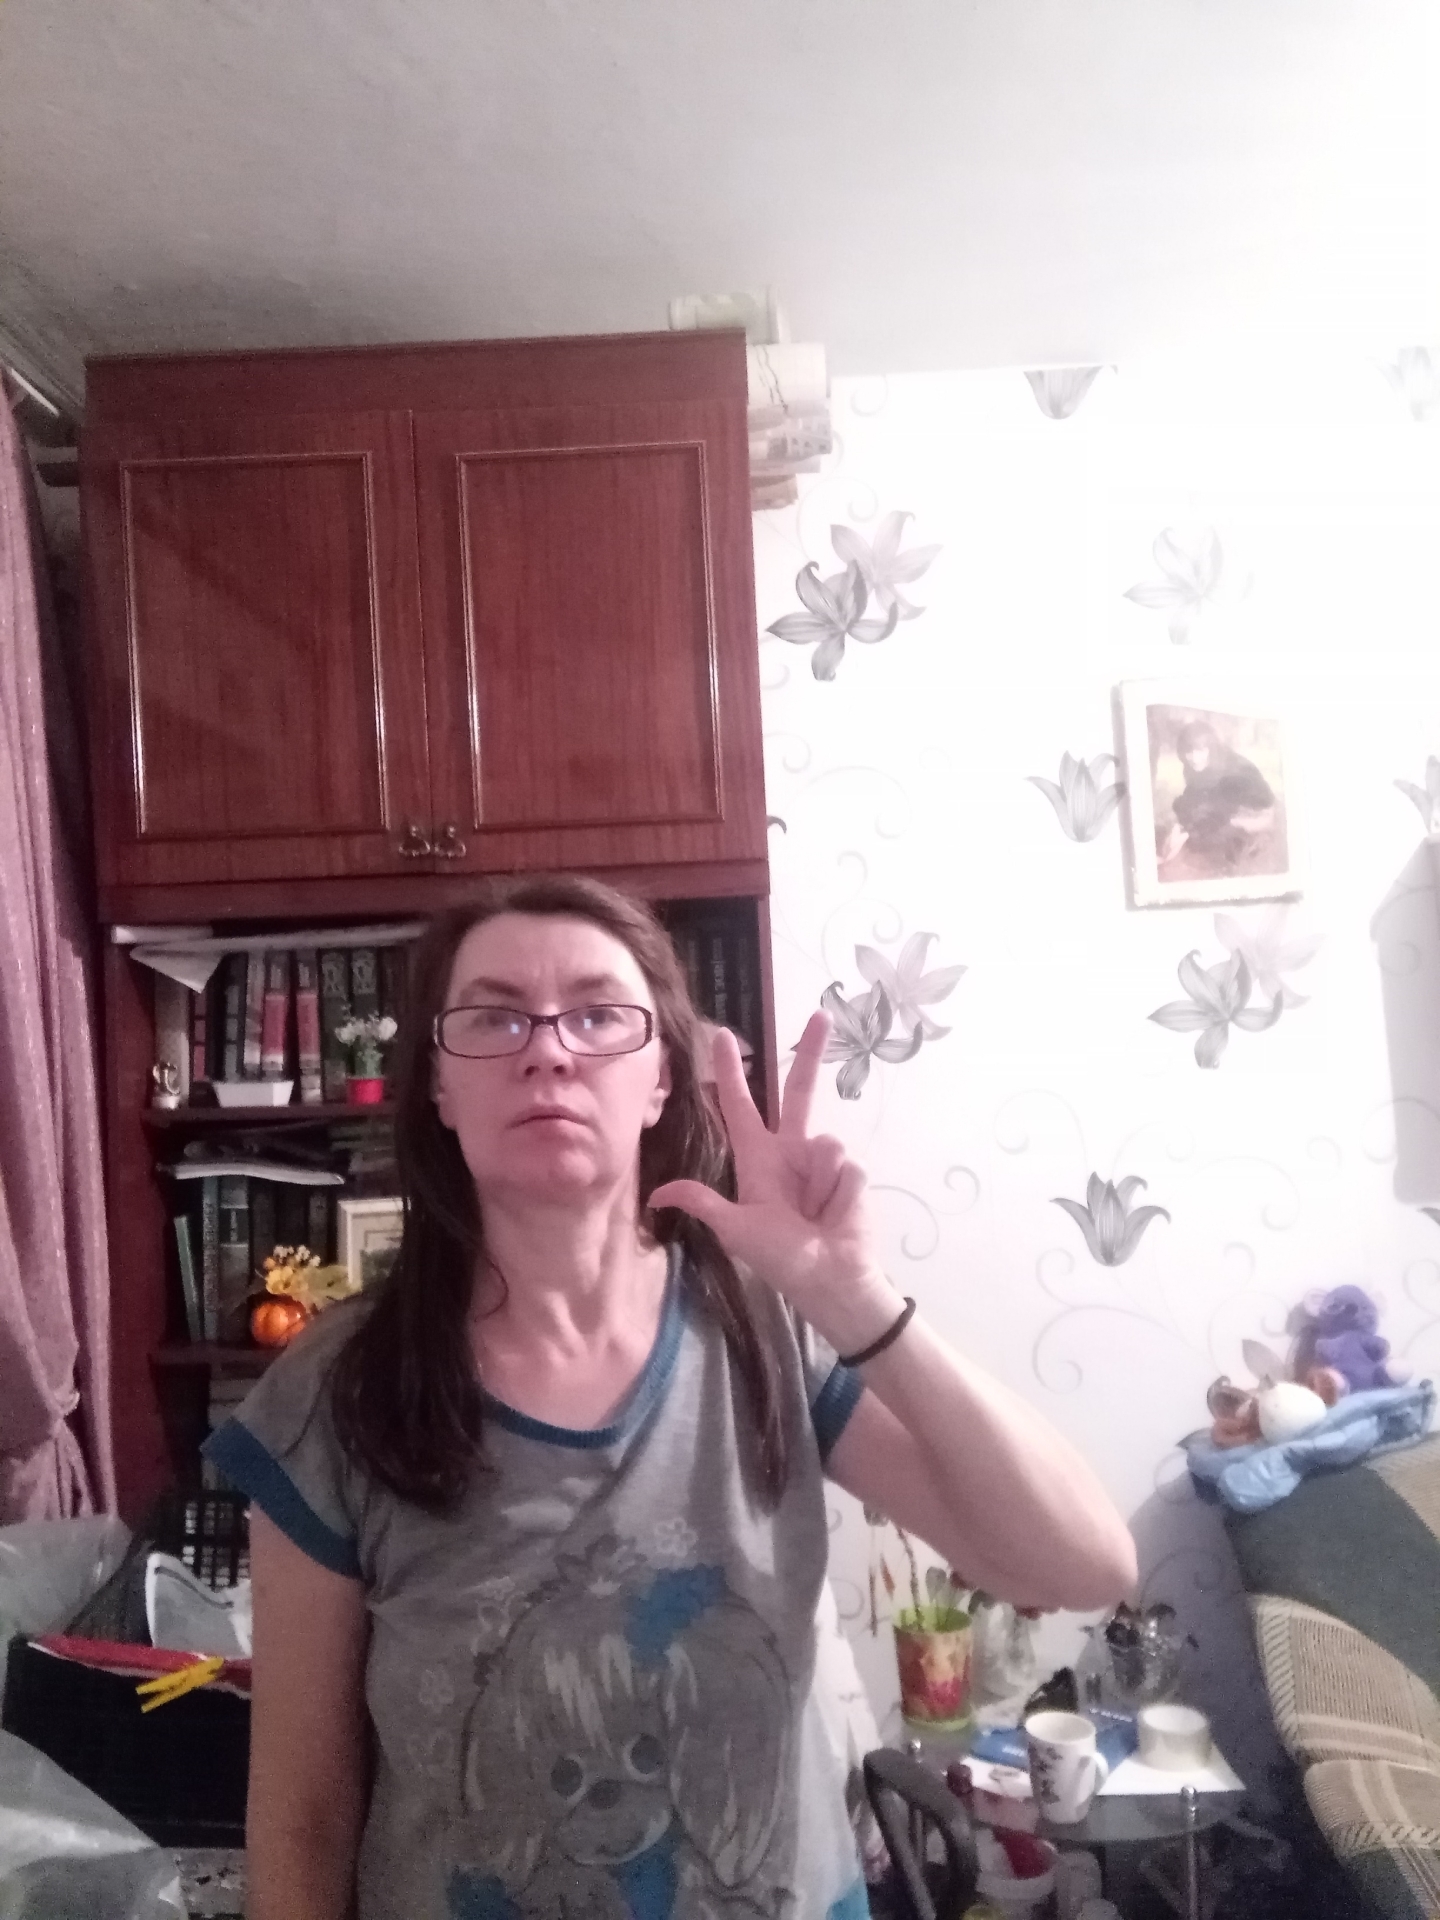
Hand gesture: three2